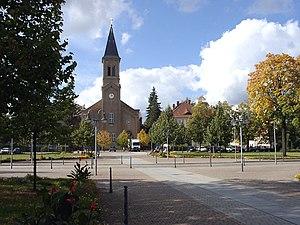
Niesky, en sorabe: Niska, est une ville de Saxe, située dans l'arrondissement de Görlitz, dans le district de Dresde. Sa population est en constante diminution, elle est passée de 12 359 habitants en 1984 à 9402 en 2018.